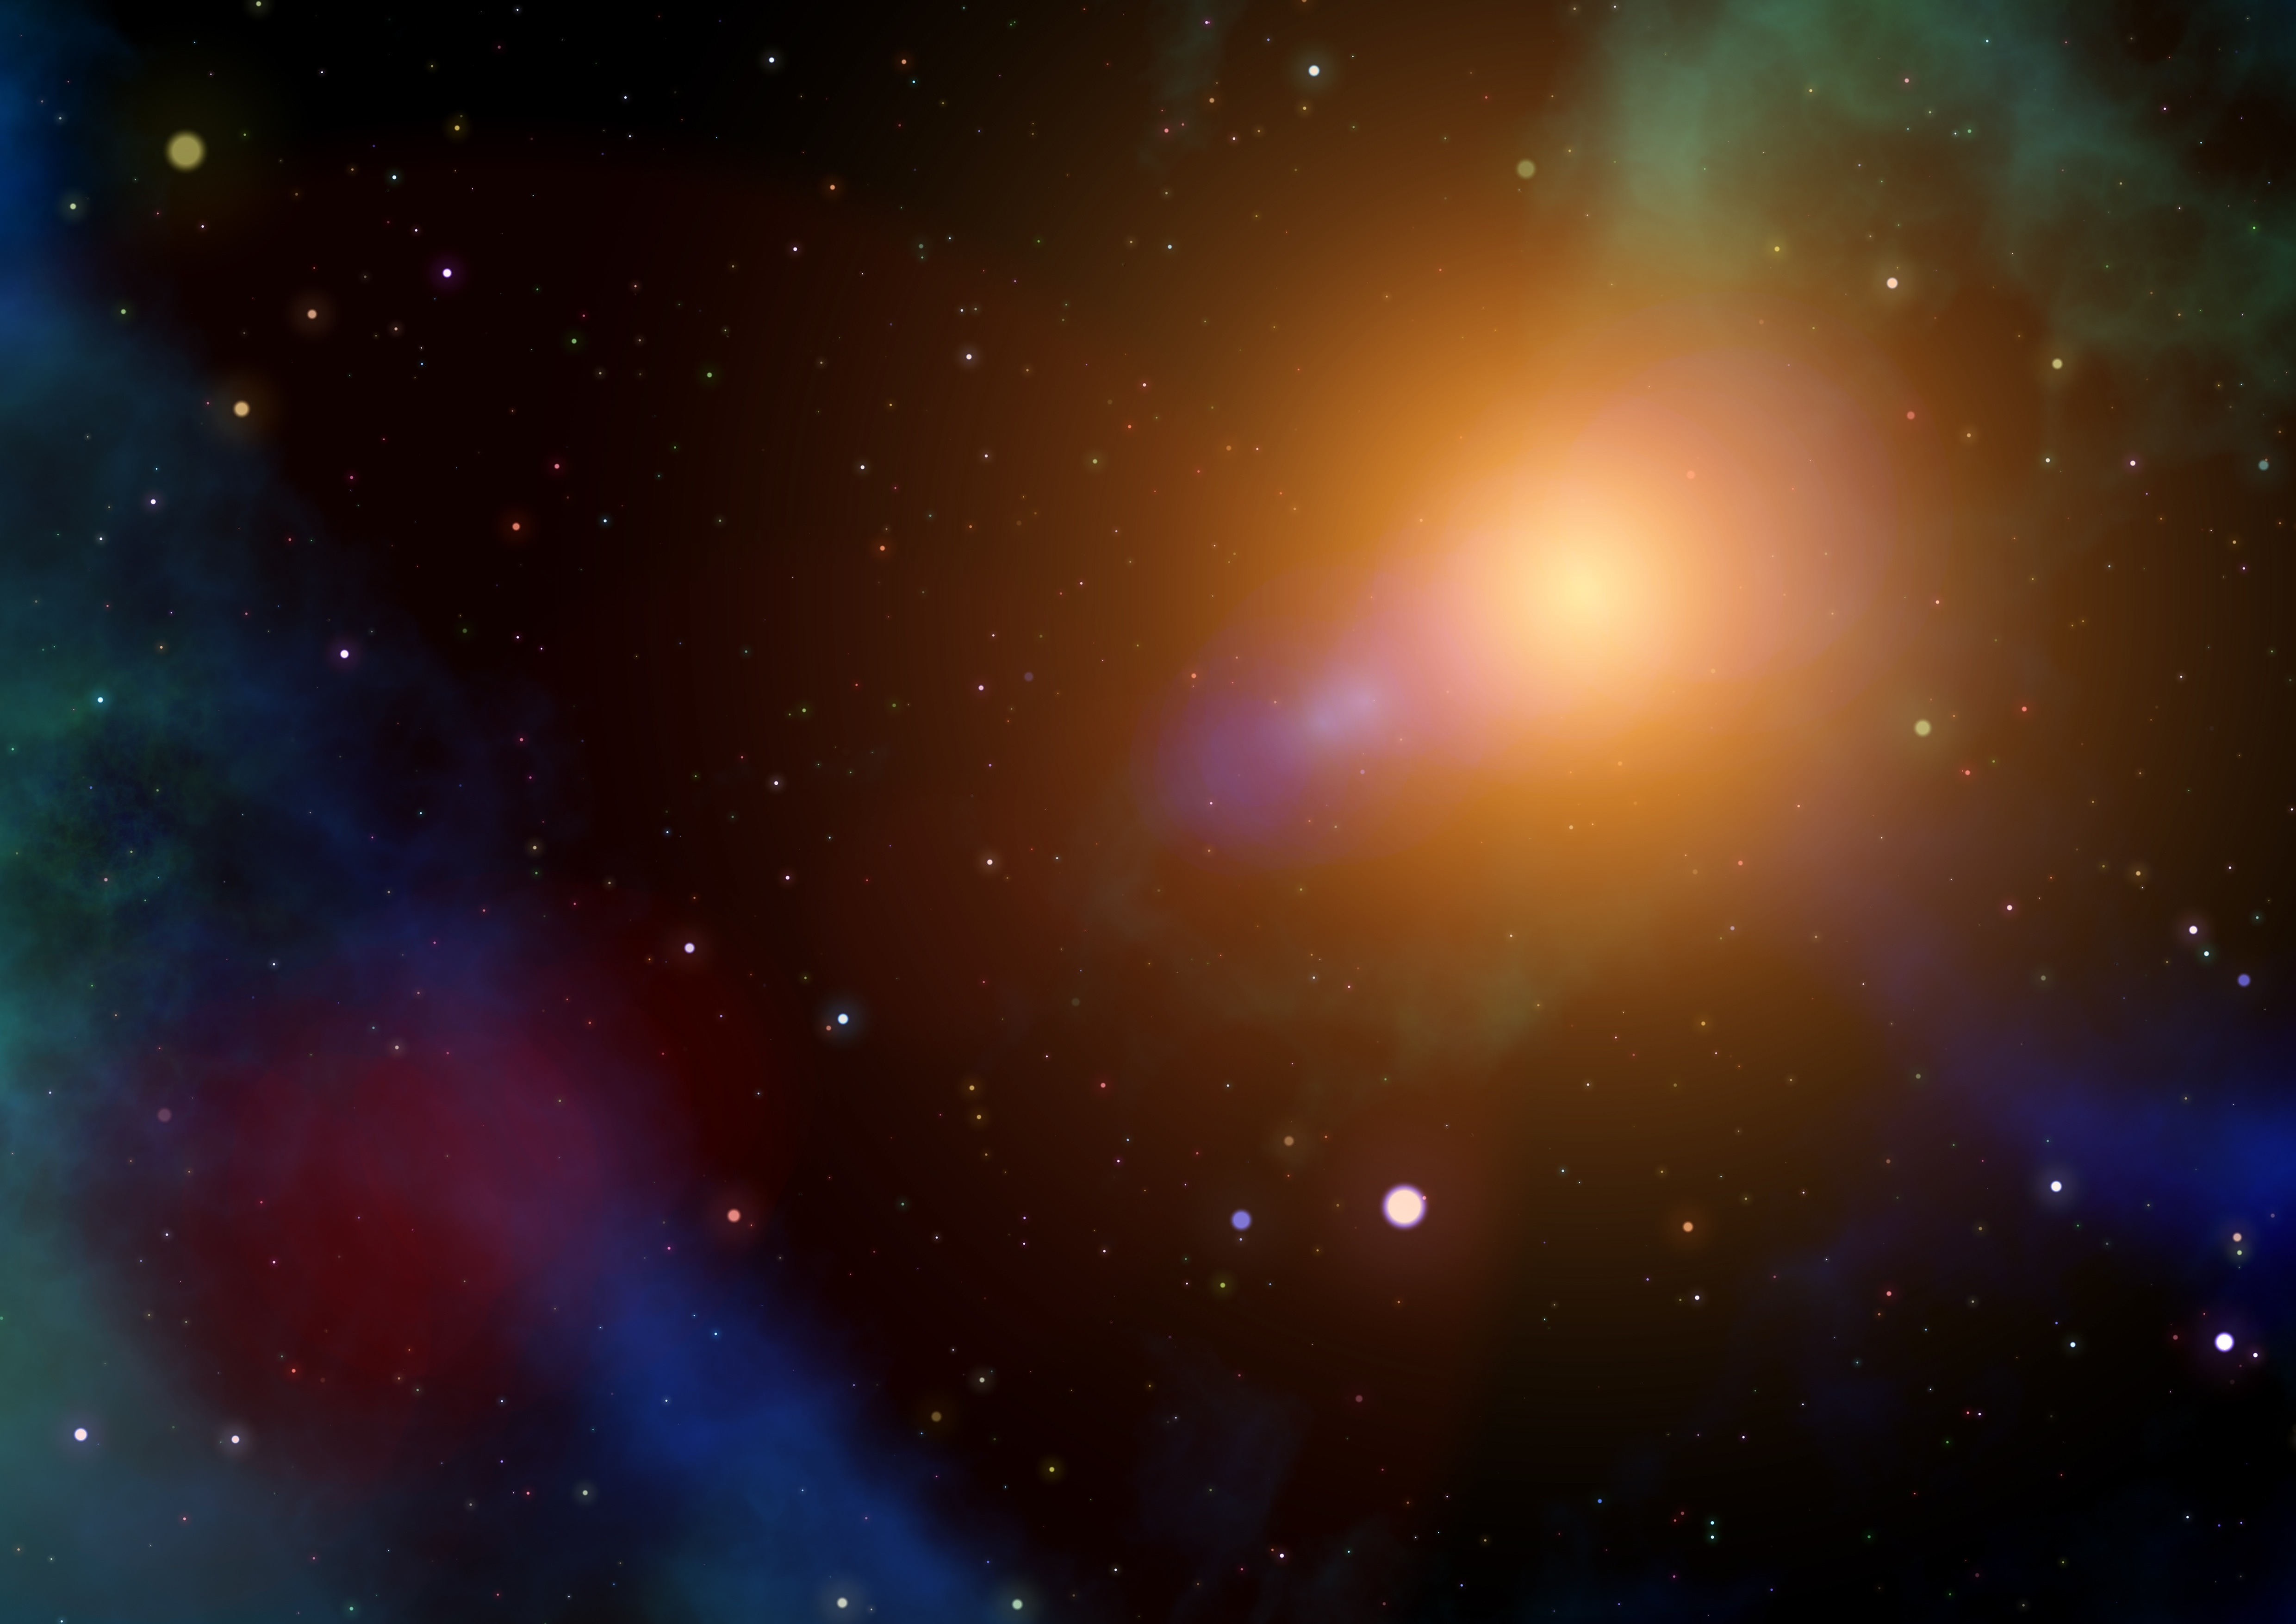
star, atmosphere, space, galaxy, nebula, outer space, astronomy, universe, starry sky, all, space travel, astronautics, astronomical object